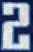
Number: 2